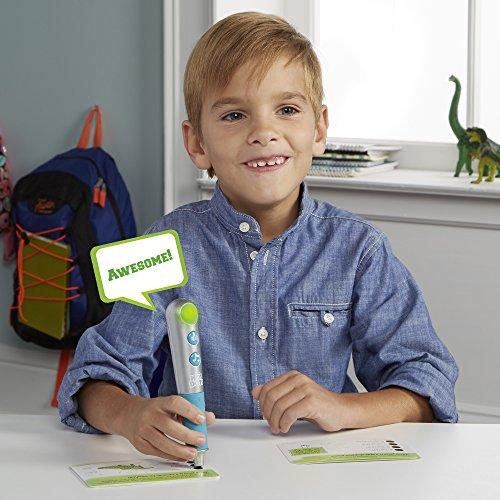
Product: Educational Insights Hot Dots Talking Pen, Single (New Silver Color)
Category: Toys & Games | Learning & Education
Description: Includes Hot Dots Talking Pen with brand new, sleek, silver design, 17 speech and sound effects, and flashing lights.
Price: $9.09
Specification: ProductDimensions:8.7x4.2x1.4inches|ItemWeight:2.4ounces|ShippingWeight:2.4ounces(Viewshippingratesandpolicies)|ShippingAdvisory:Thisitemmustbeshippedseparatelyfromotheritemsinyourorder.Additionalshippingchargeswillnotapply.|ASIN:B01A5YMTYA|Itemmodelnumber:2570|Manufacturerrecommendedage:0monthsandup